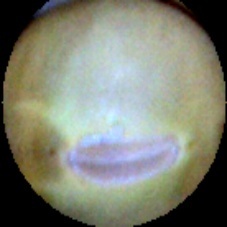
Label: Immature